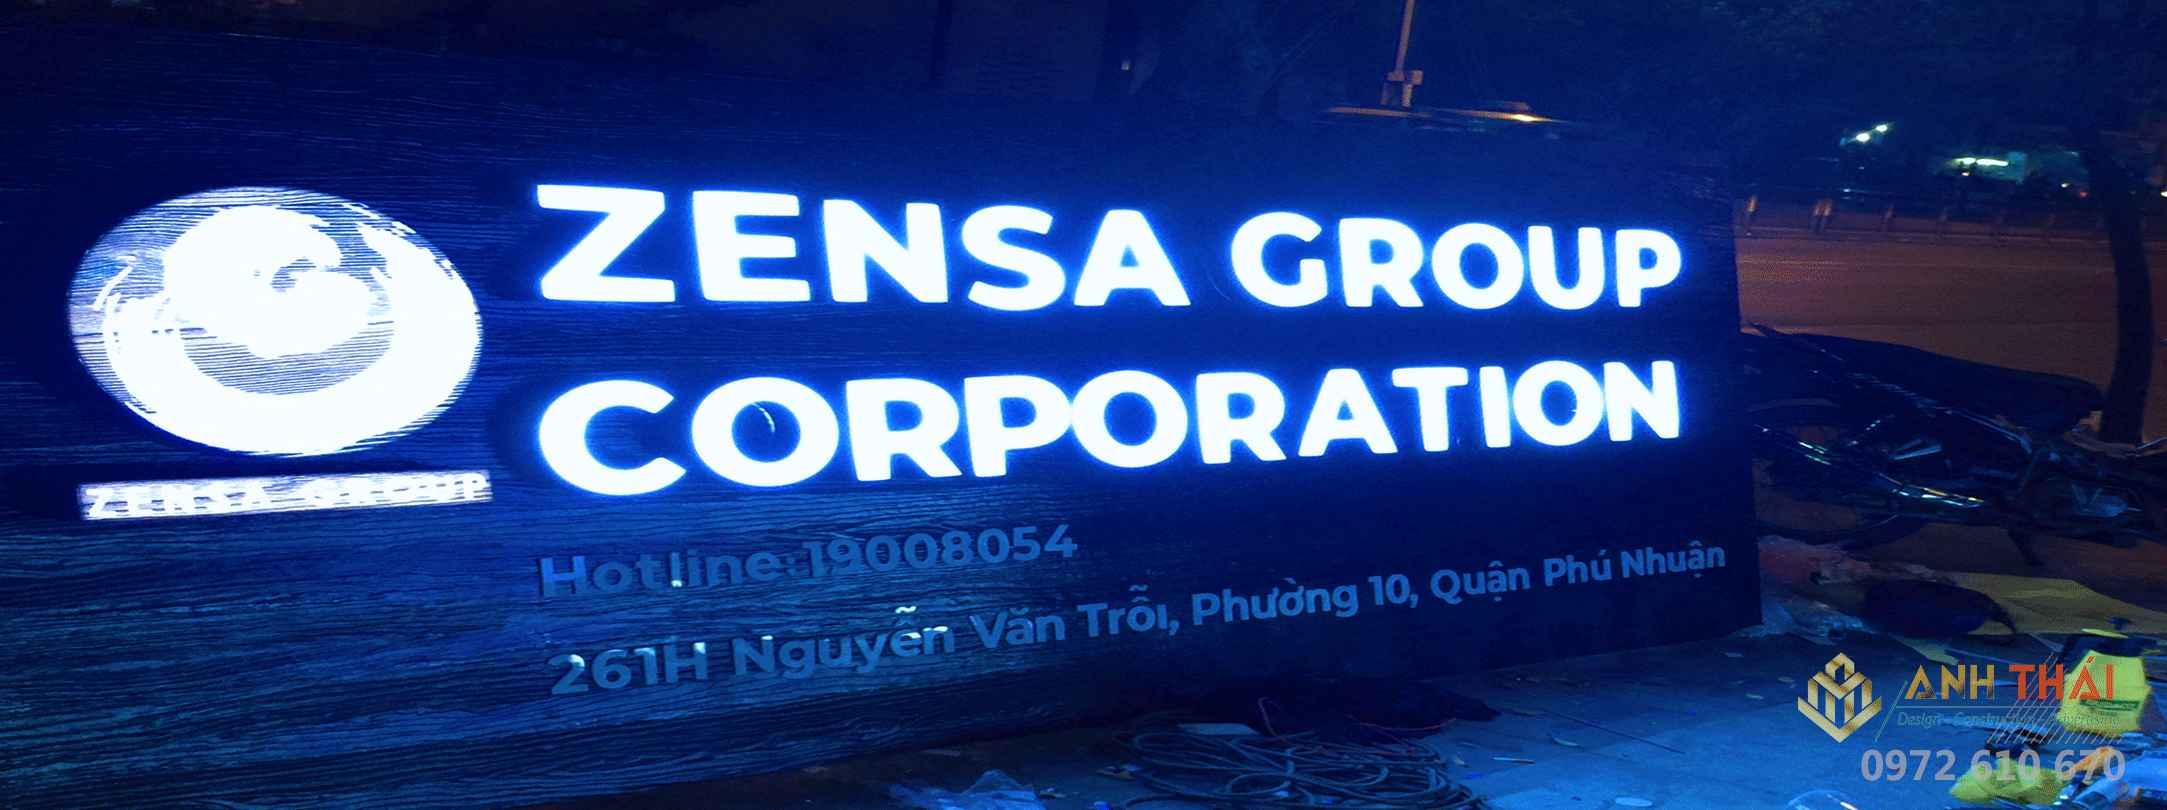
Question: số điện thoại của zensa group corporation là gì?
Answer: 19 008 054